American alligator

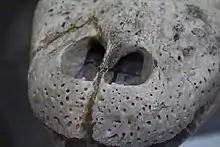
The snout of an American alligator skull

American alligators have 74–80 teeth. As they grow and develop, the morphology of their teeth and jaws change significantly. Ventral pterygoideus muscles are enlarged and extremely powerful. Juveniles have small, needle-like teeth that become much more robust and narrow snouts that become broader as the individuals develop. These morphological changes correspond to shifts in the American alligators' diets, from smaller prey items such as fish and insects to larger prey items such as turtles, birds, and other large vertebrates. American alligators have broad snouts, especially in captive individuals. When the jaws are closed, the edges of the upper jaws cover the lower teeth, which fit into the jaws' hollows. Like the spectacled caiman, this species has a bony nasal ridge, though it is less prominent. American alligators are often mistaken for a similar animal: the American crocodile. An easy characteristic to distinguish the two is the fourth tooth. Whenever an American alligator's mouth is closed, the fourth tooth is no longer visible. It is enclosed in a pocket in the upper jaw. Alligators also frequently lose and replace their teeth, about once every year. As alligators live a lengthy life, they can go through over 2,000 teeth in their lifetimes.